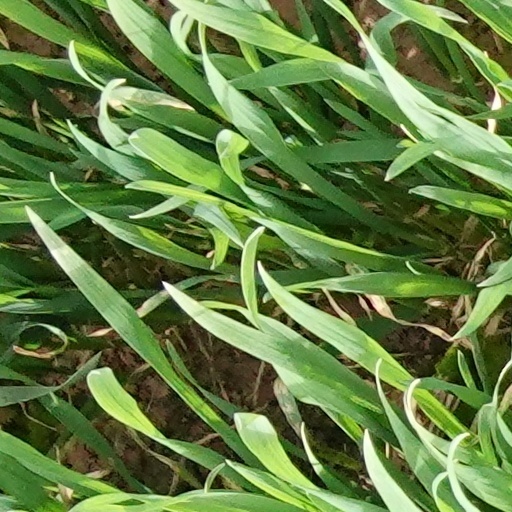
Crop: wheat